History of Silesia

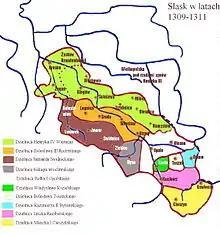
Duchies of Silesia: 1309–1311

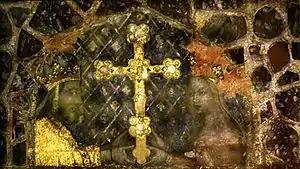
Charles IV, king of Bohemia, and his wife Anna of Schweidnitz. With this marriage the last independent duchy of Silesia passed to Bohemia.

After the death of Henry II the Pious his realm was divided between various Piast dukes. In the second half of the 13th century, Henry II's grandson, Henryk IV Probus of Silesia, made an attempt to gain the Polish crown, but he died in 1290 before realizing his goal. Duke Przemysł II of Greater Poland united two of the original provinces and was crowned in 1295, but was murdered in 1296. According to his will, Greater Poland was to be inherited by Duke Henryk III głogowski, (a Silesian duke of Głogów) who also aspired to unite Poland and even claimed the title Duke of Poland. However, most nobles supported another candidate from the Kuyavian line of Piasts, Duke Władysław I the Elbow-high. Władysław eventually won the struggle because of his broader support. In the meantime, King Wenceslaus II of Bohemia decided to extend his rule and was crowned as King of Poland in 1300. The next half-century was rife with wars between Władysław (later his son Casimir III the Great) and a coalition of Bohemians, Brandenburgers and Teutonic Knights trying to divide Poland. During this time, all Silesian dukes accepted Władysław's claims for sovereignty over other Piasts. After acquiring papal consent for his coronation, all nine dukes of Silesia declared twice (in 1319 before and in 1320 after the coronation) that their realms lay inside the borders of the Polish Kingdom. In 1337 the Czech king John of Bohemia sold the area of Prudnik to Duke Bolesław the Elder, thus making it a part of Silesia.